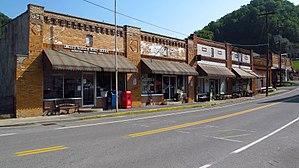
Delbarton est une ville américaine située dans le comté de Mingo en Virginie-Occidentale.